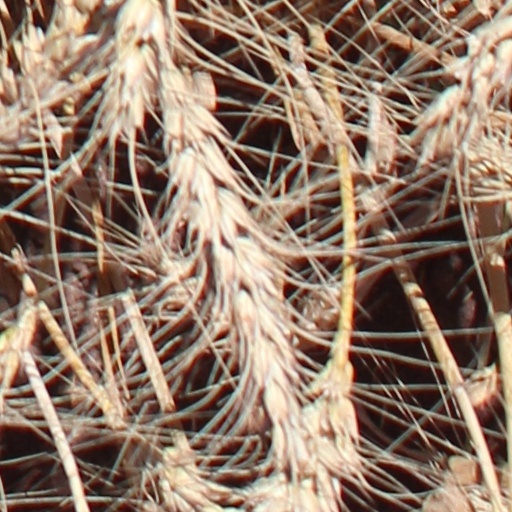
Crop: wheat